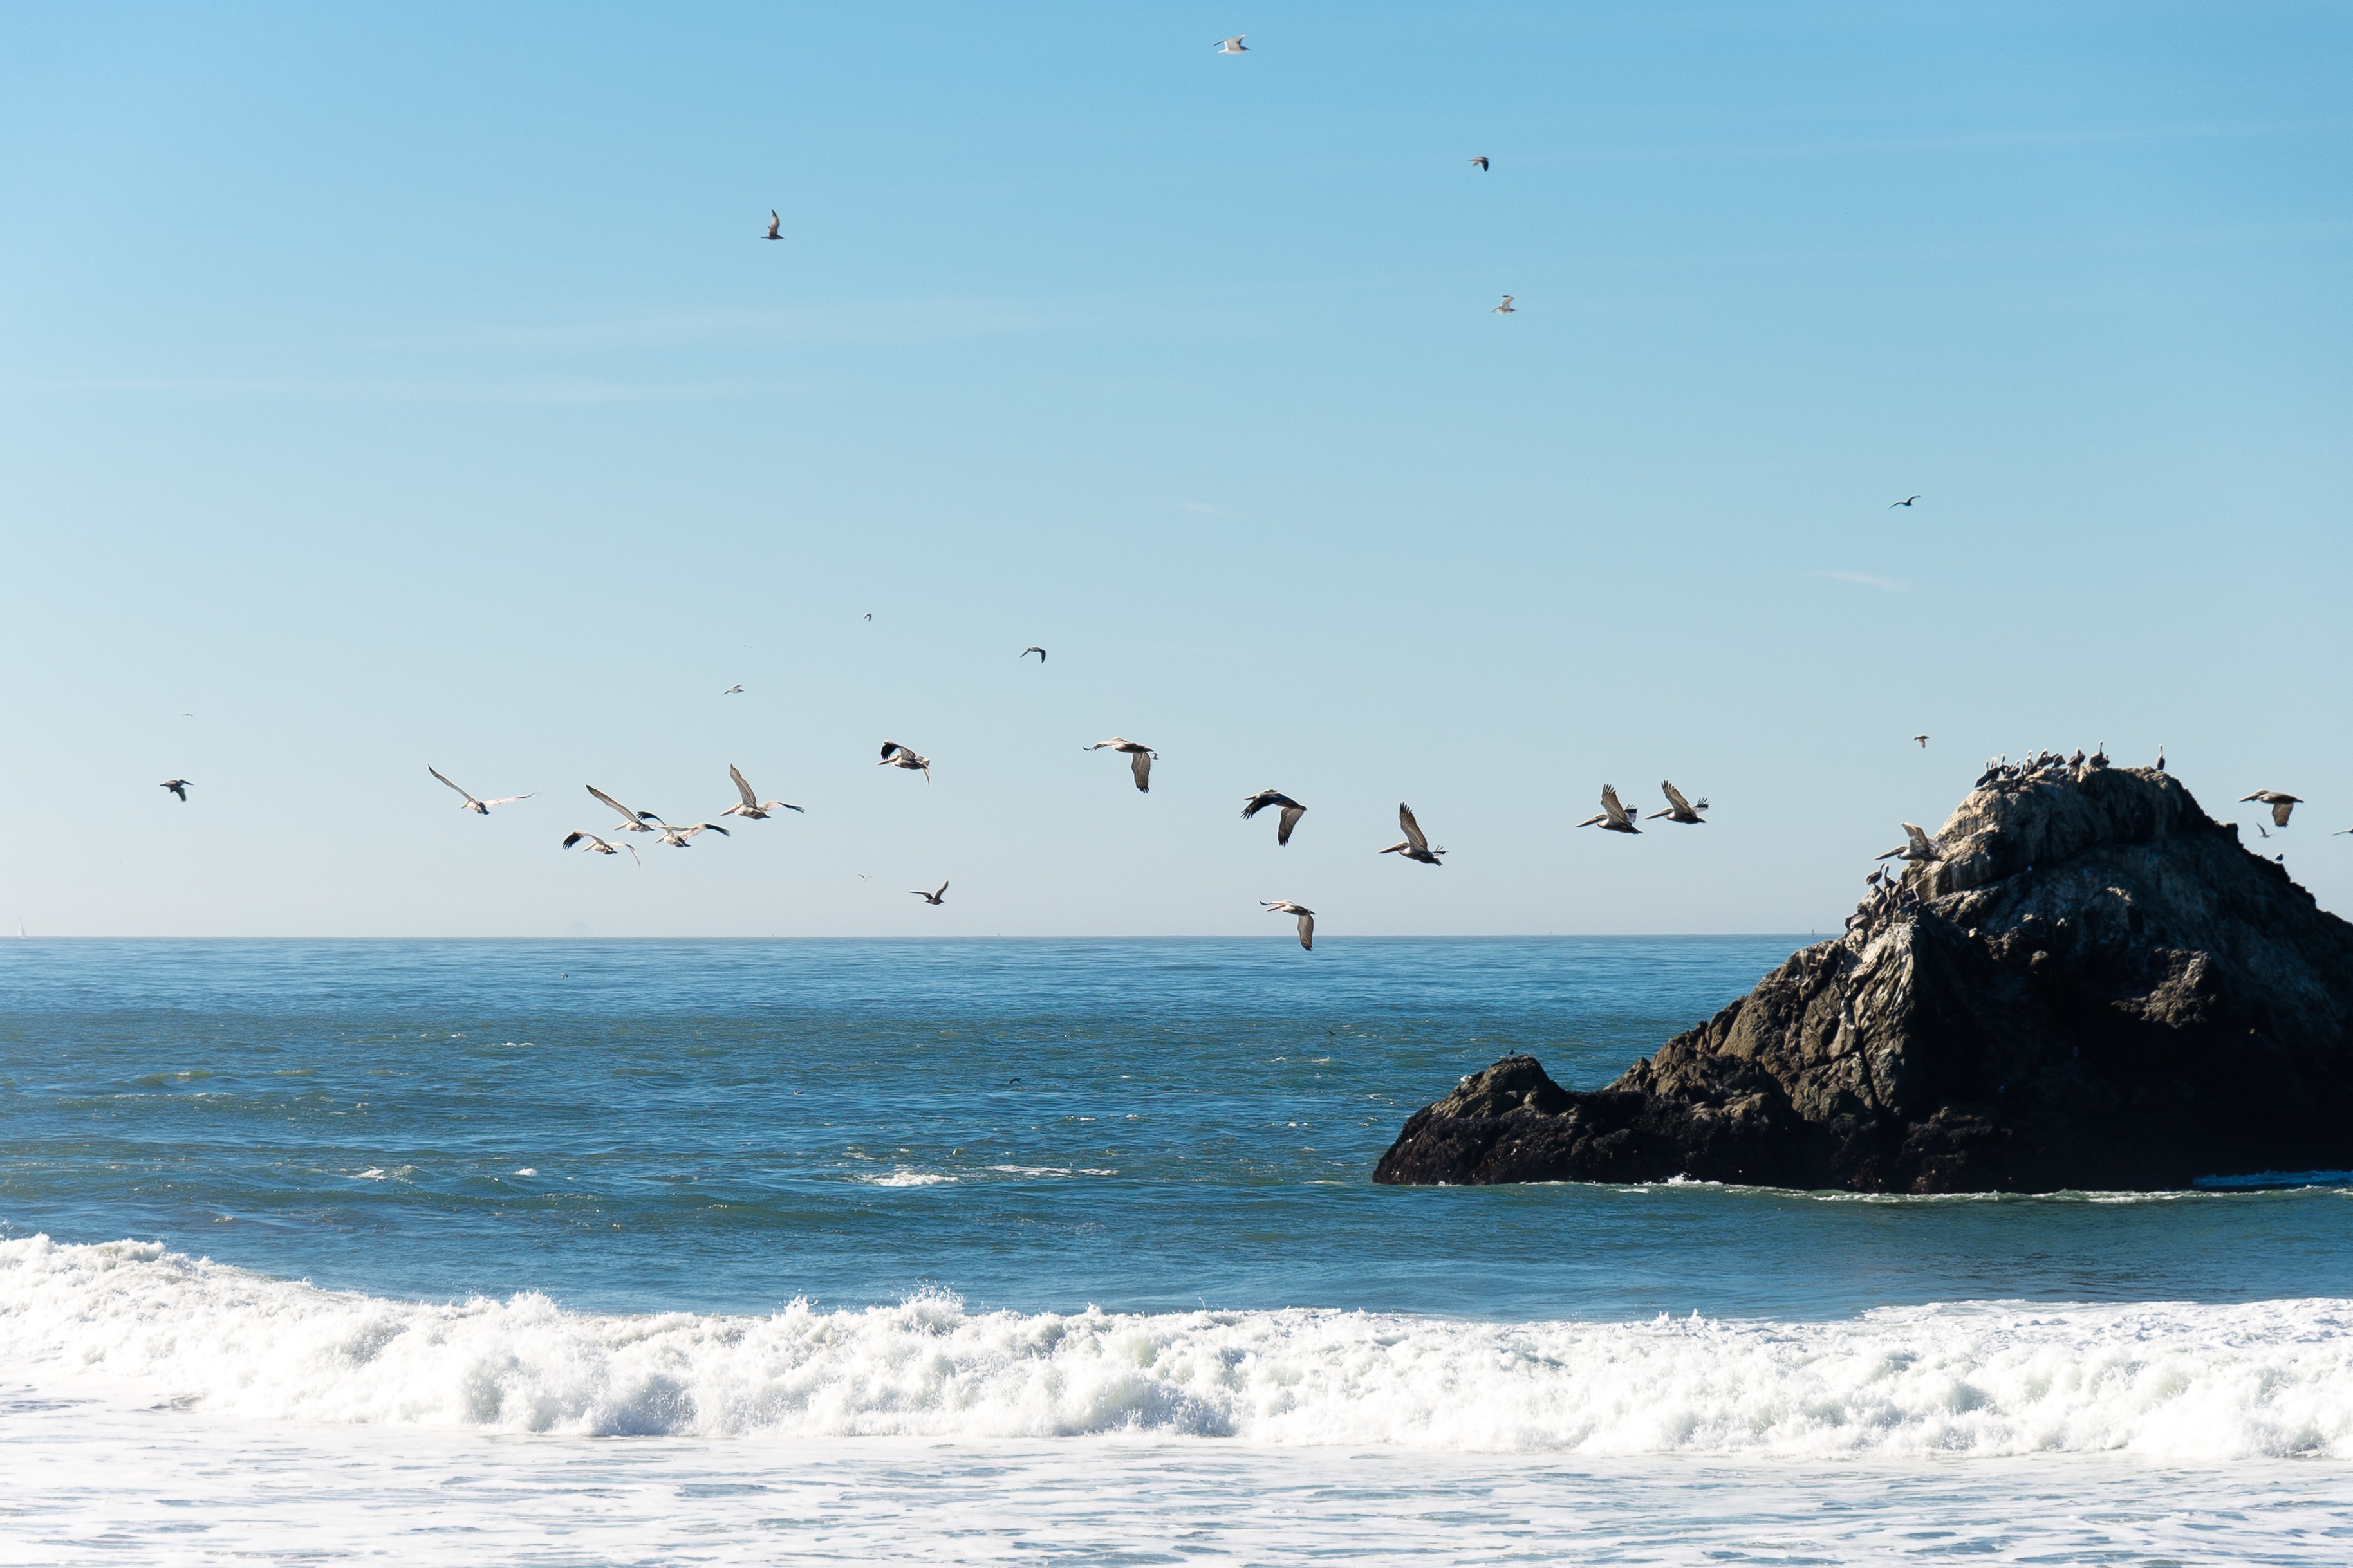
beach, sea, coast, ocean, horizon, bird, shore, wave, wind, seabird, bay, body of water, cape, wind wave